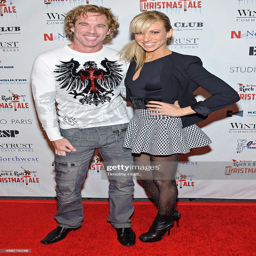
people attend the world premiere .